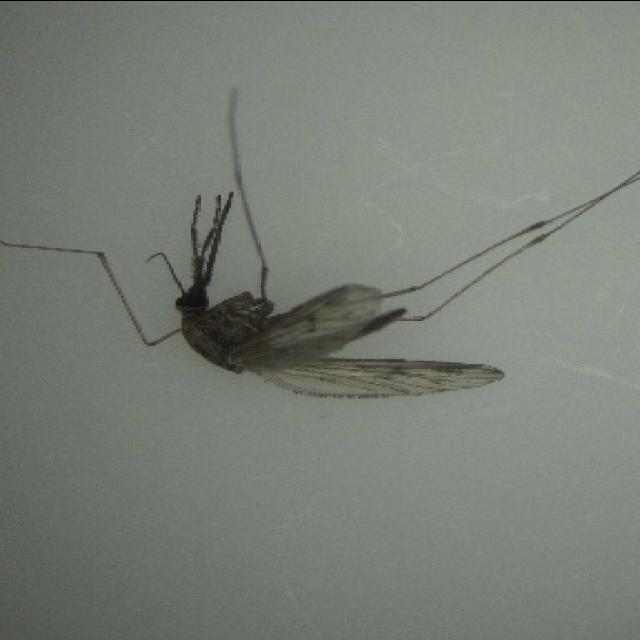
Species: anopheles_sinensis